Rory Sutherland (cyclist)

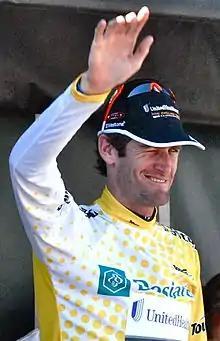
Sutherland at the 2012 Tour de Beauce

Rory Sutherland (born 8 February 1982) is an Australian former professional road bicycle racer, who rode professionally between 2005 and 2020, for the , , , , and teams.